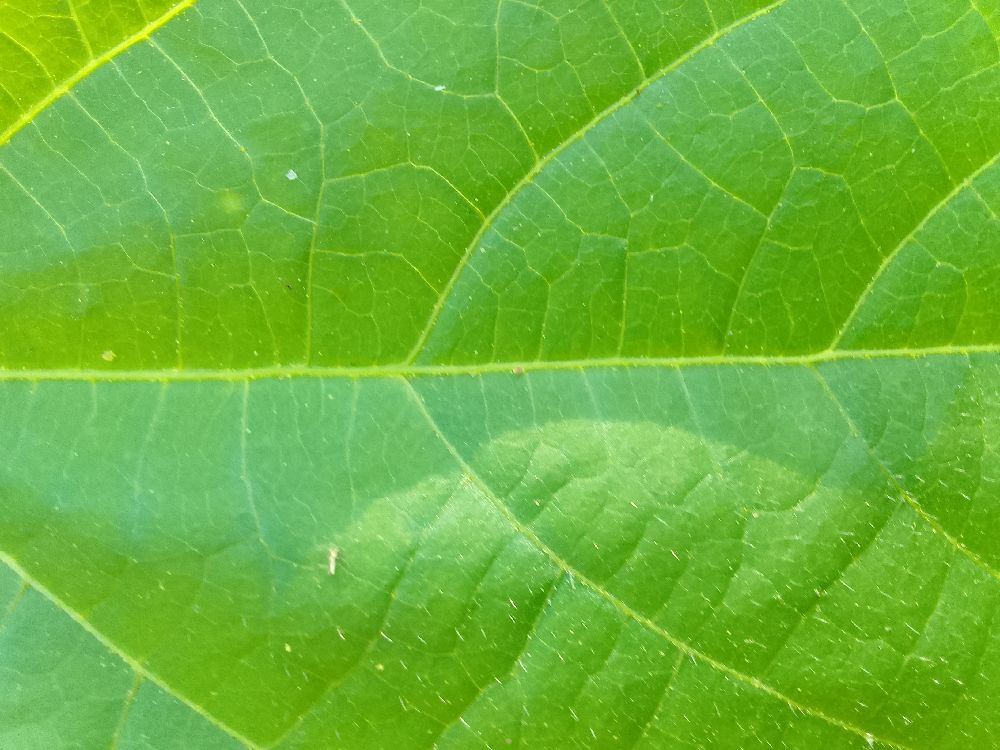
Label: healthy